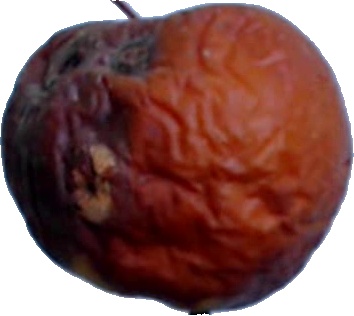
Label: apple_rotten_1